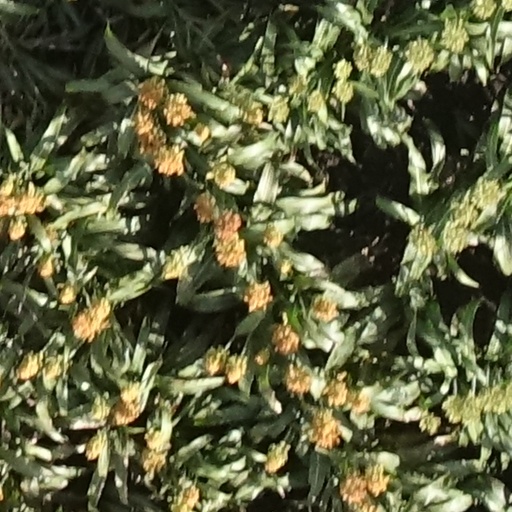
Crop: sorghum